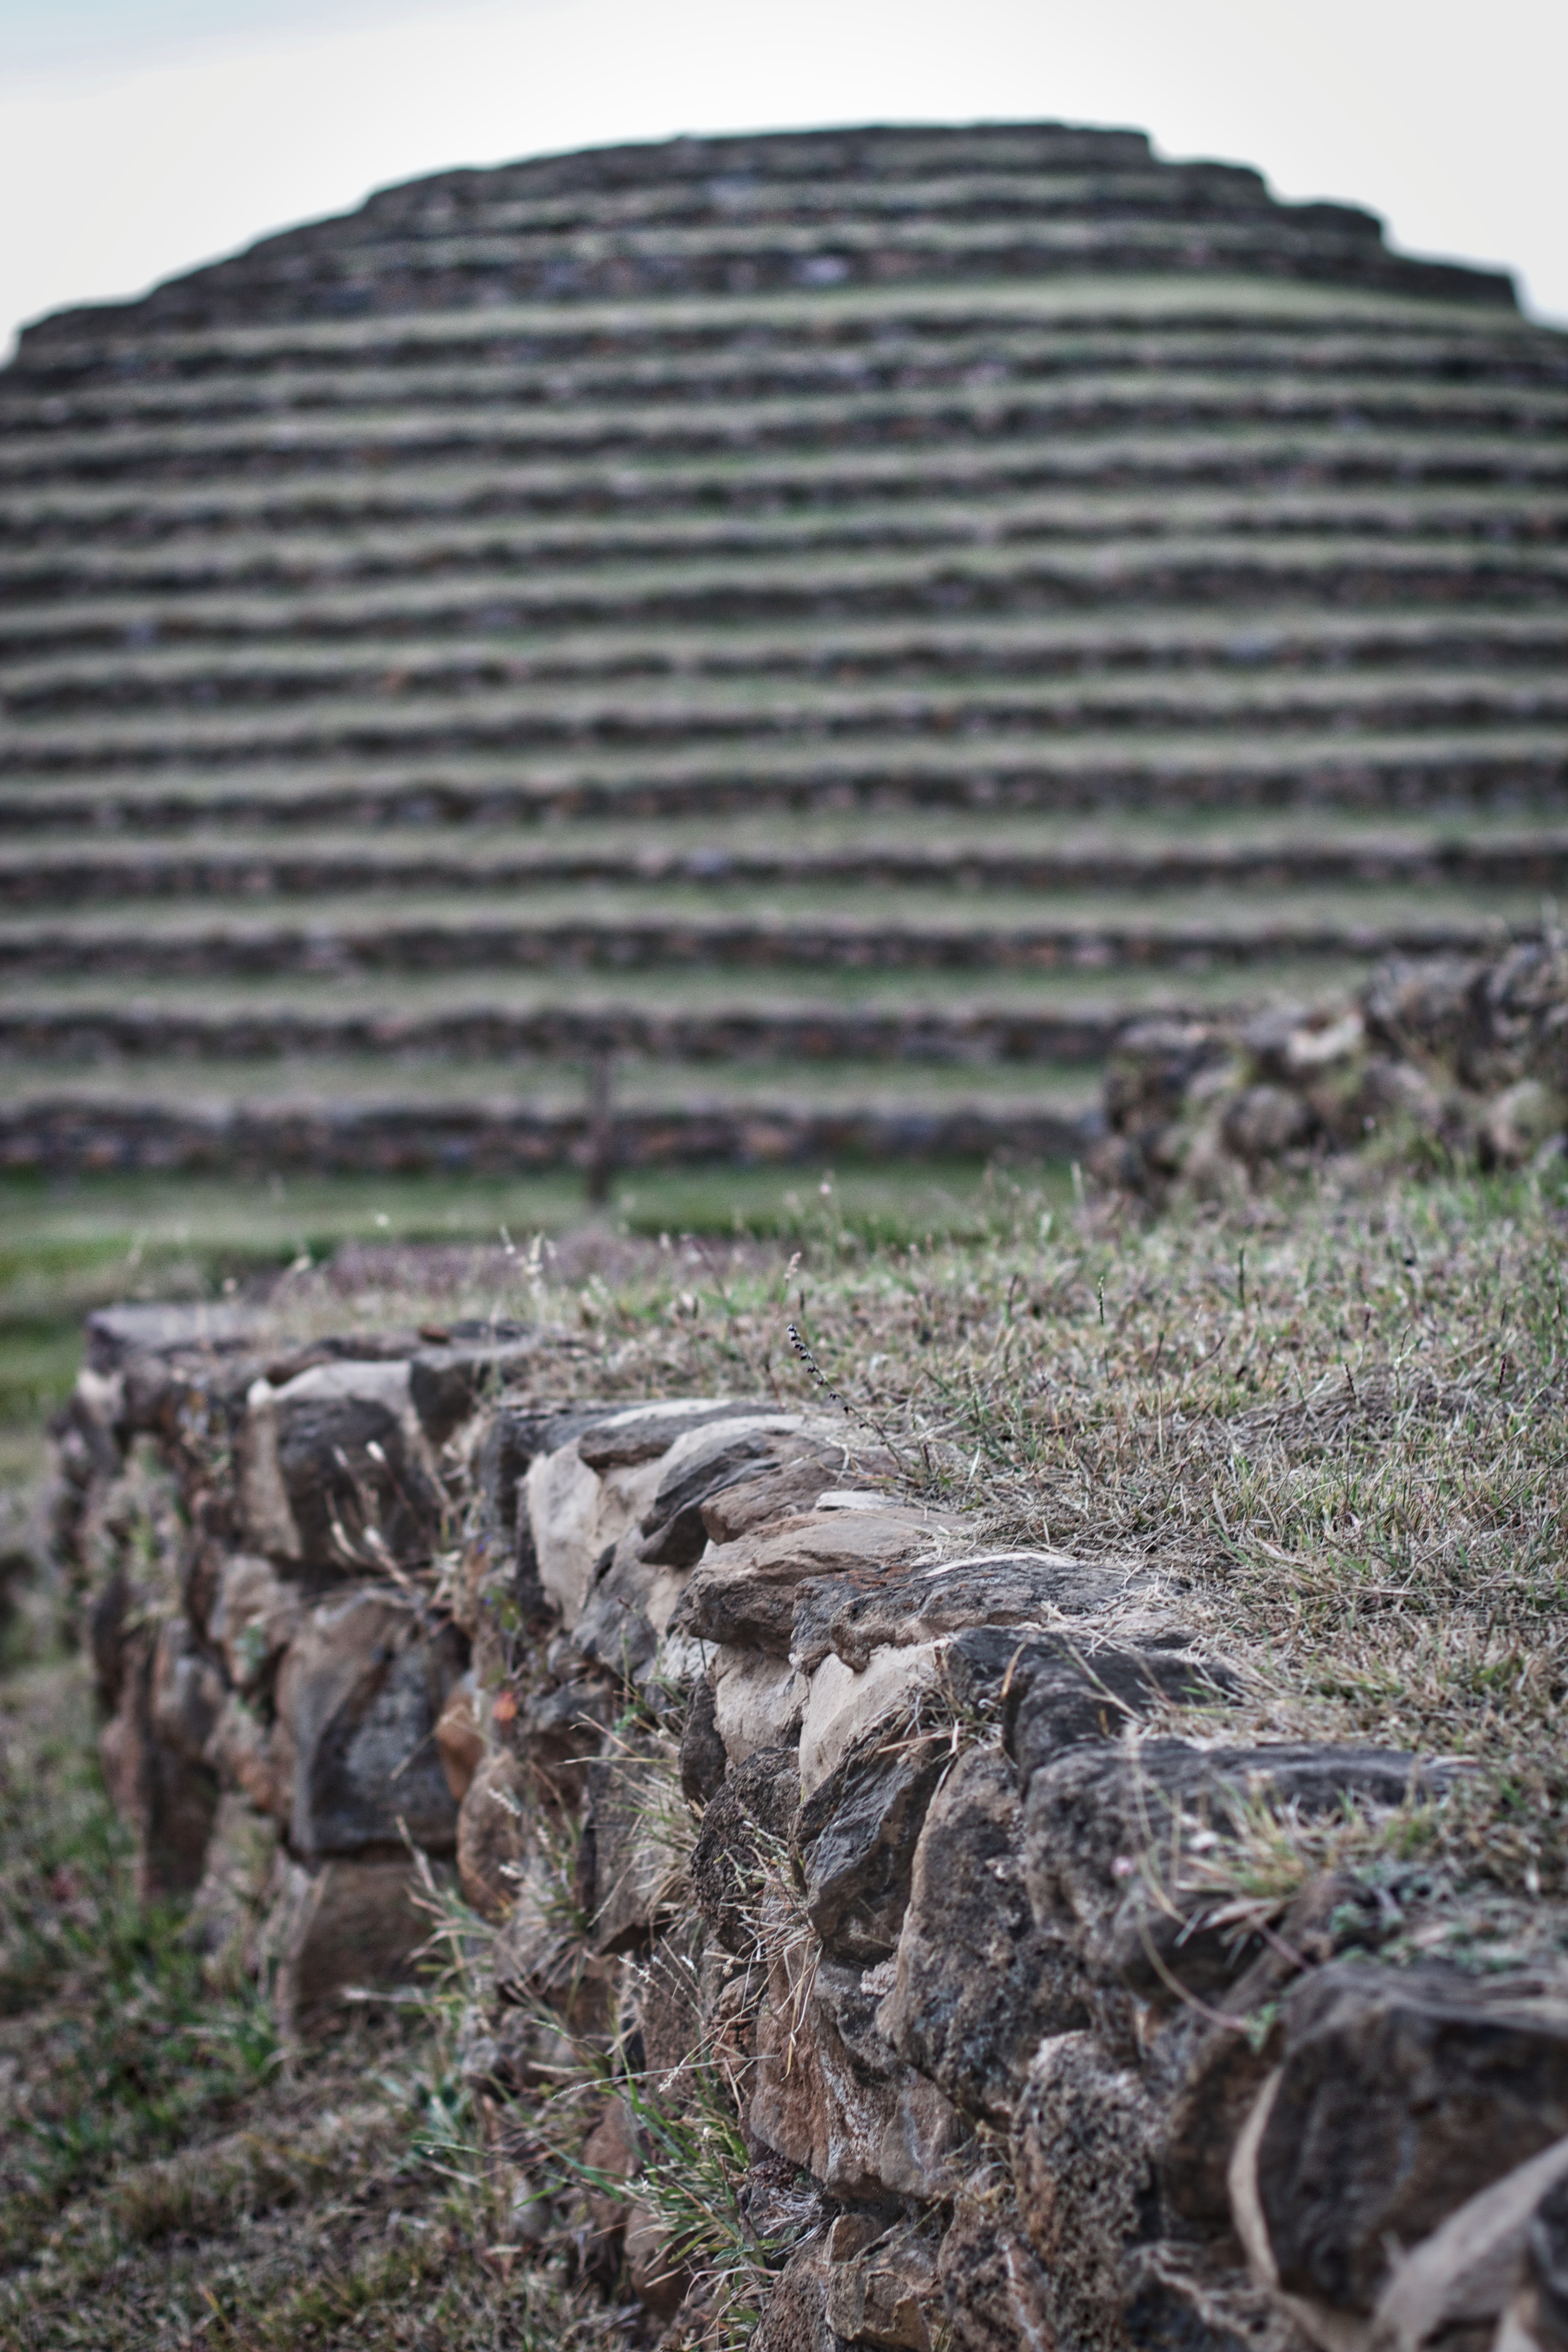
wood, monument, sculpture, memorial, ruins, ciinovapp, ancient history, outdoor structure